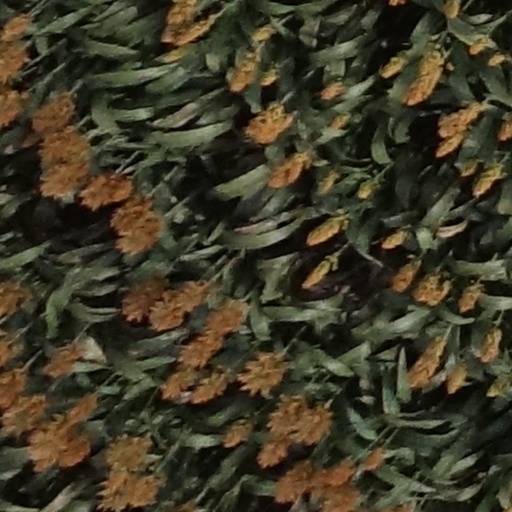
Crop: sorghum